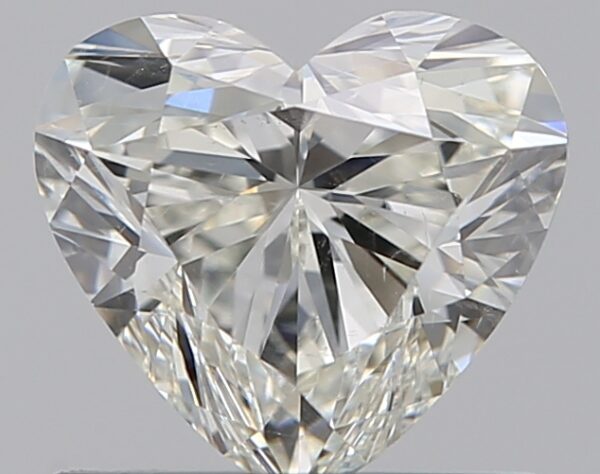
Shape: heart
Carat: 0.85
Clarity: SI1
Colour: I
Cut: EX
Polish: EX
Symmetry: EX
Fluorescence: N
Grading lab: GIA
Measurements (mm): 5.81 x 6.4 x 3.81